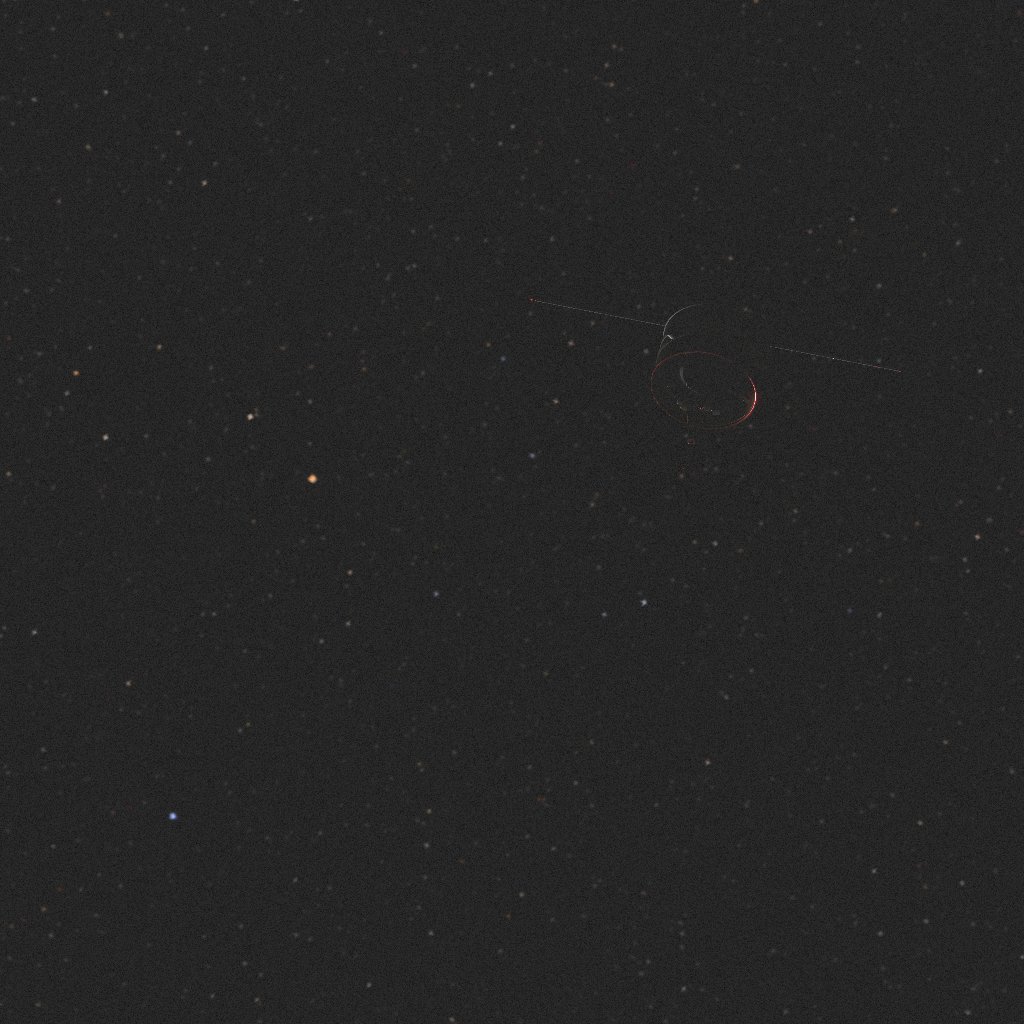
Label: double_star